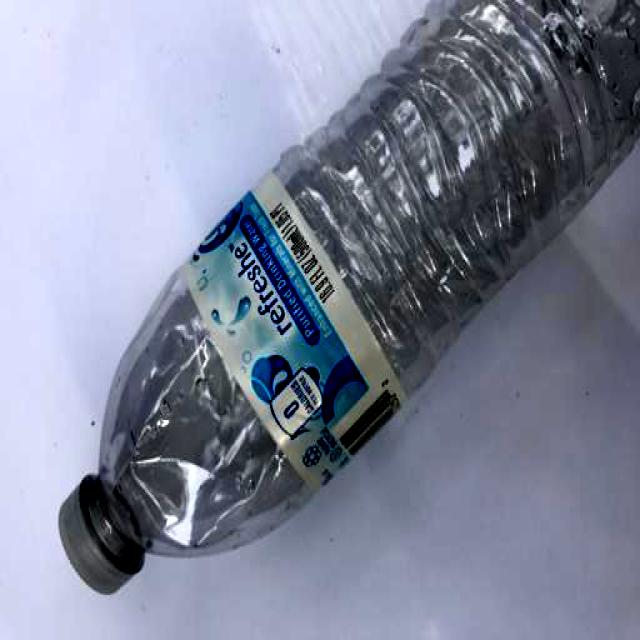
Label: Plastic